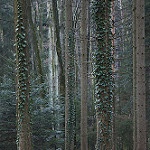
Label: forest